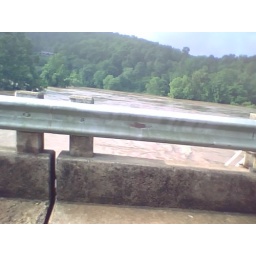
highway 70 bridge over caddo river